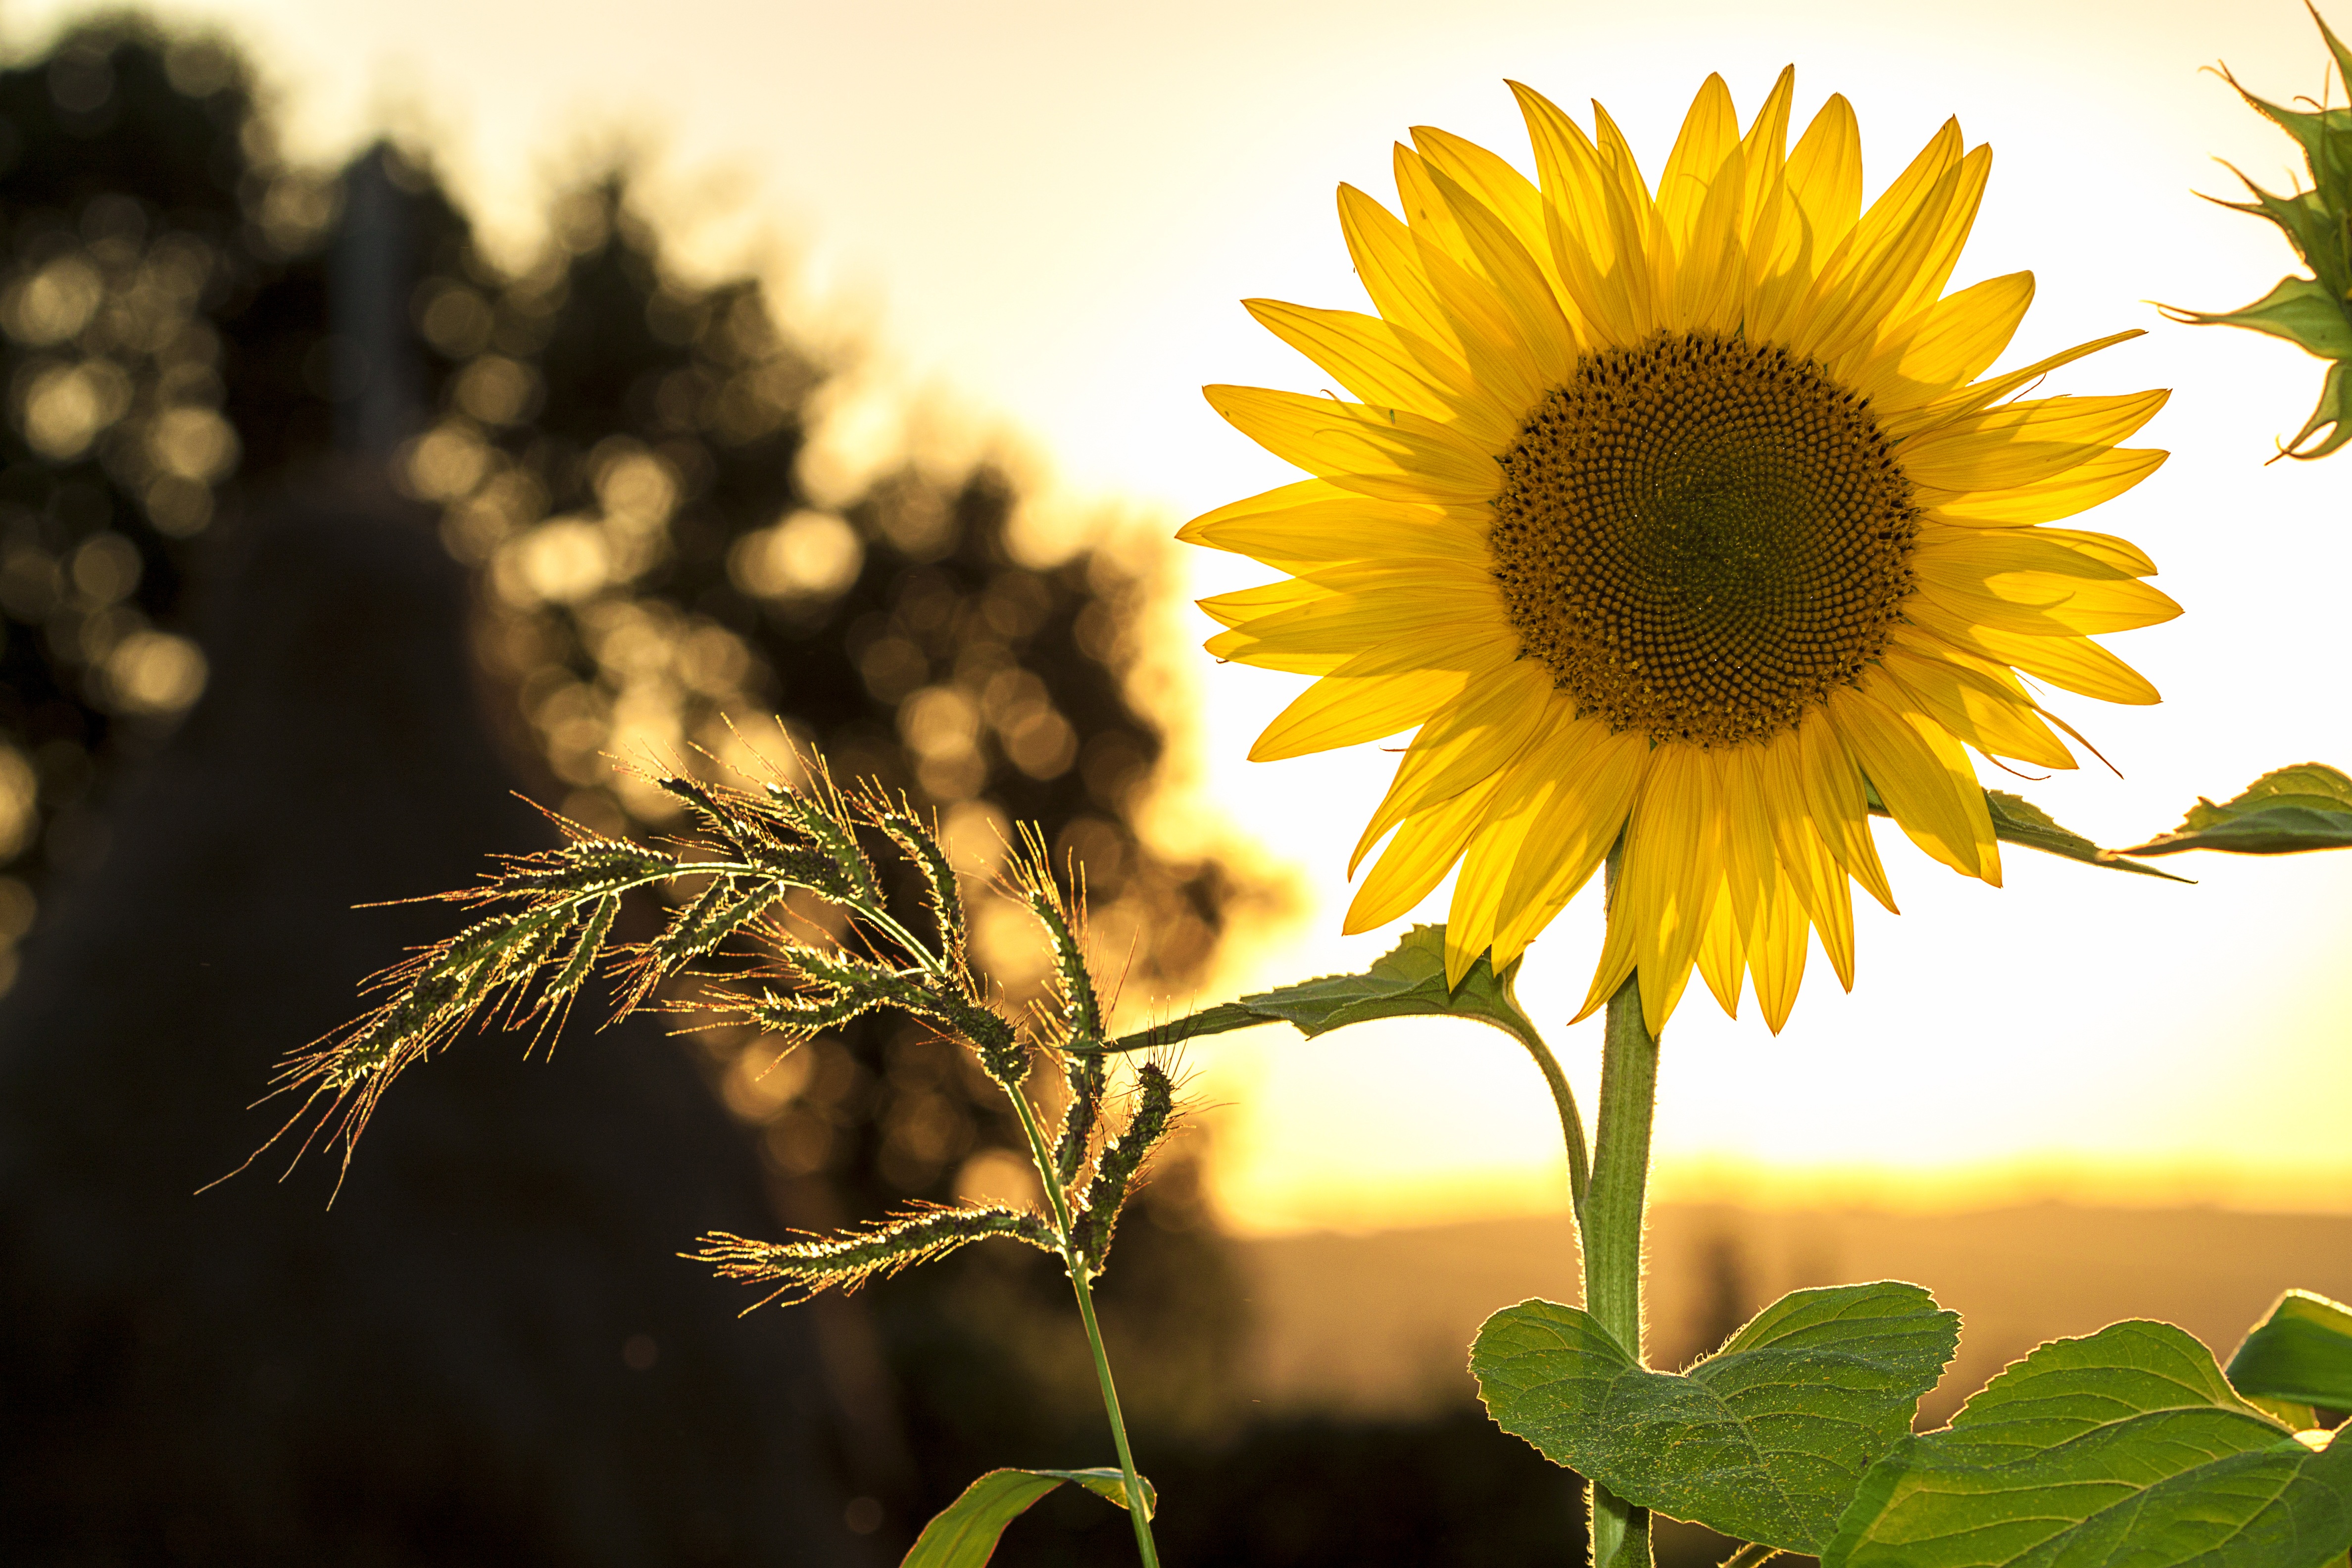
nature, outdoor, plant, sunshine, sun, sunset, field, sunlight, flower, petal, summer, environment, botany, yellow, agriculture, flora, sunflower, macro photography, sunny day, flowering plant, daisy family, plant stem, land plant